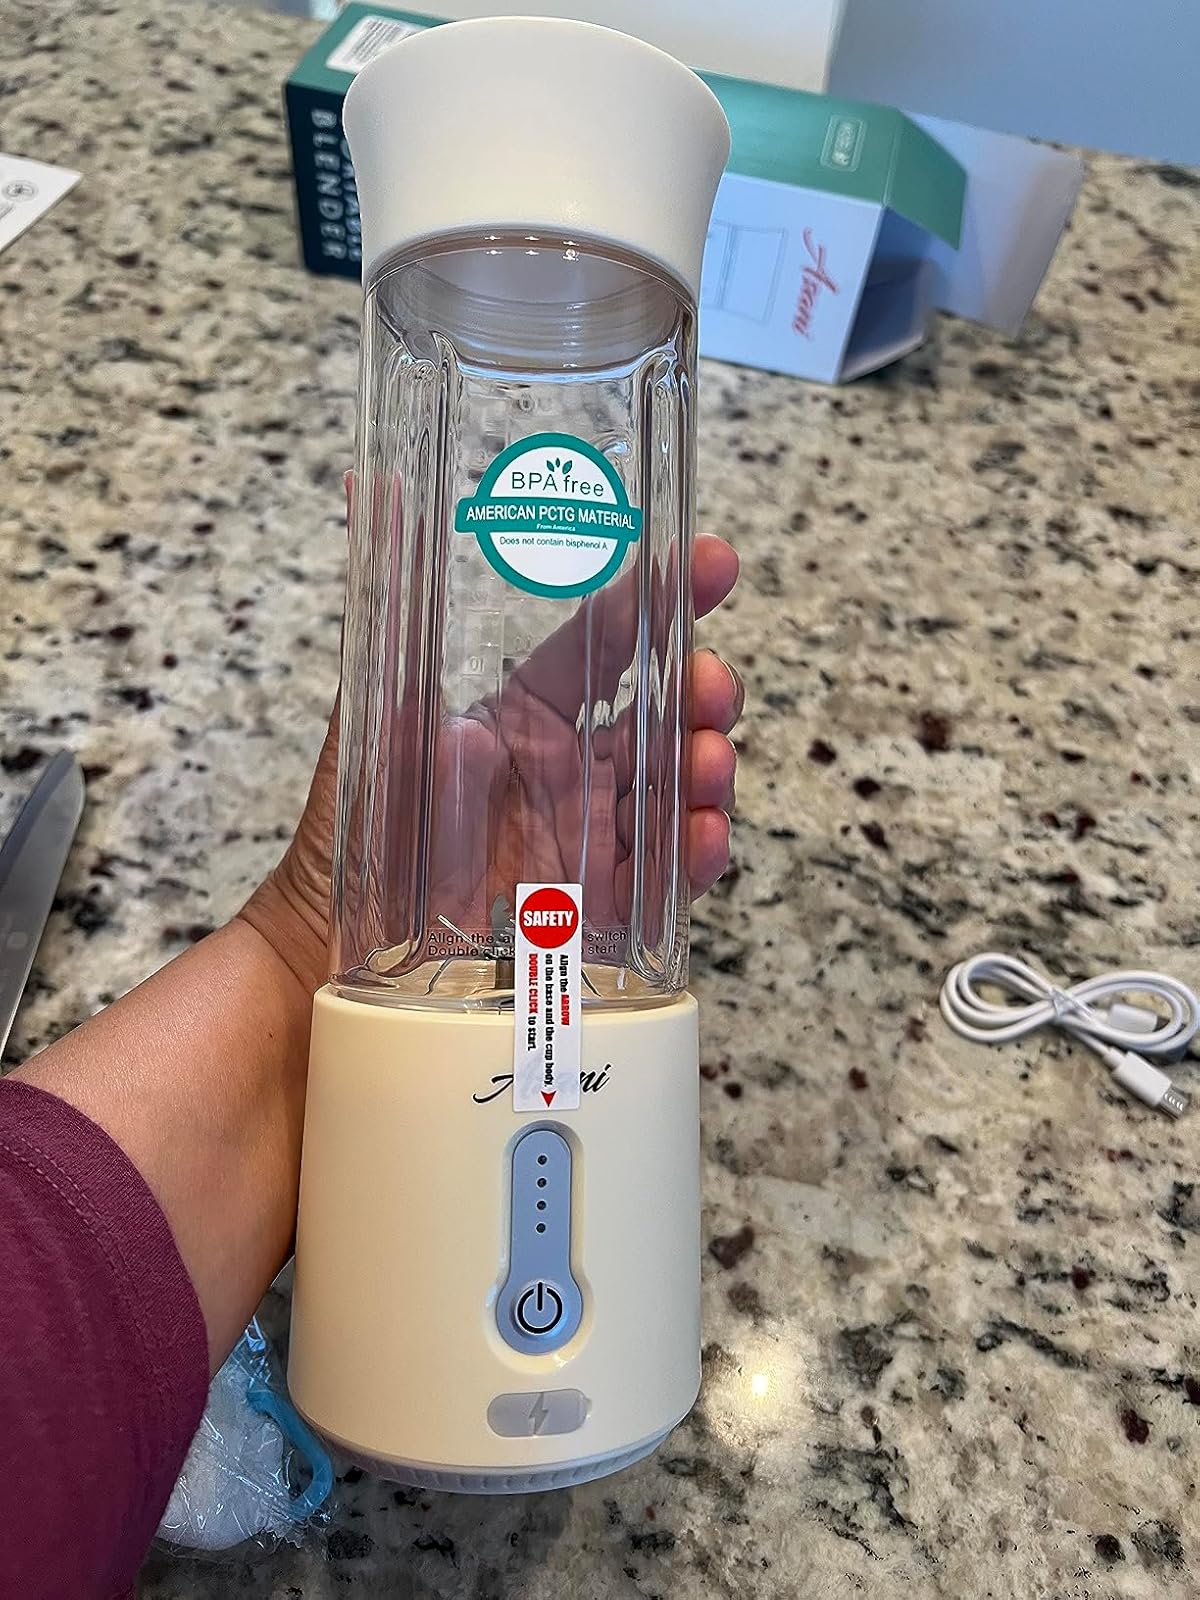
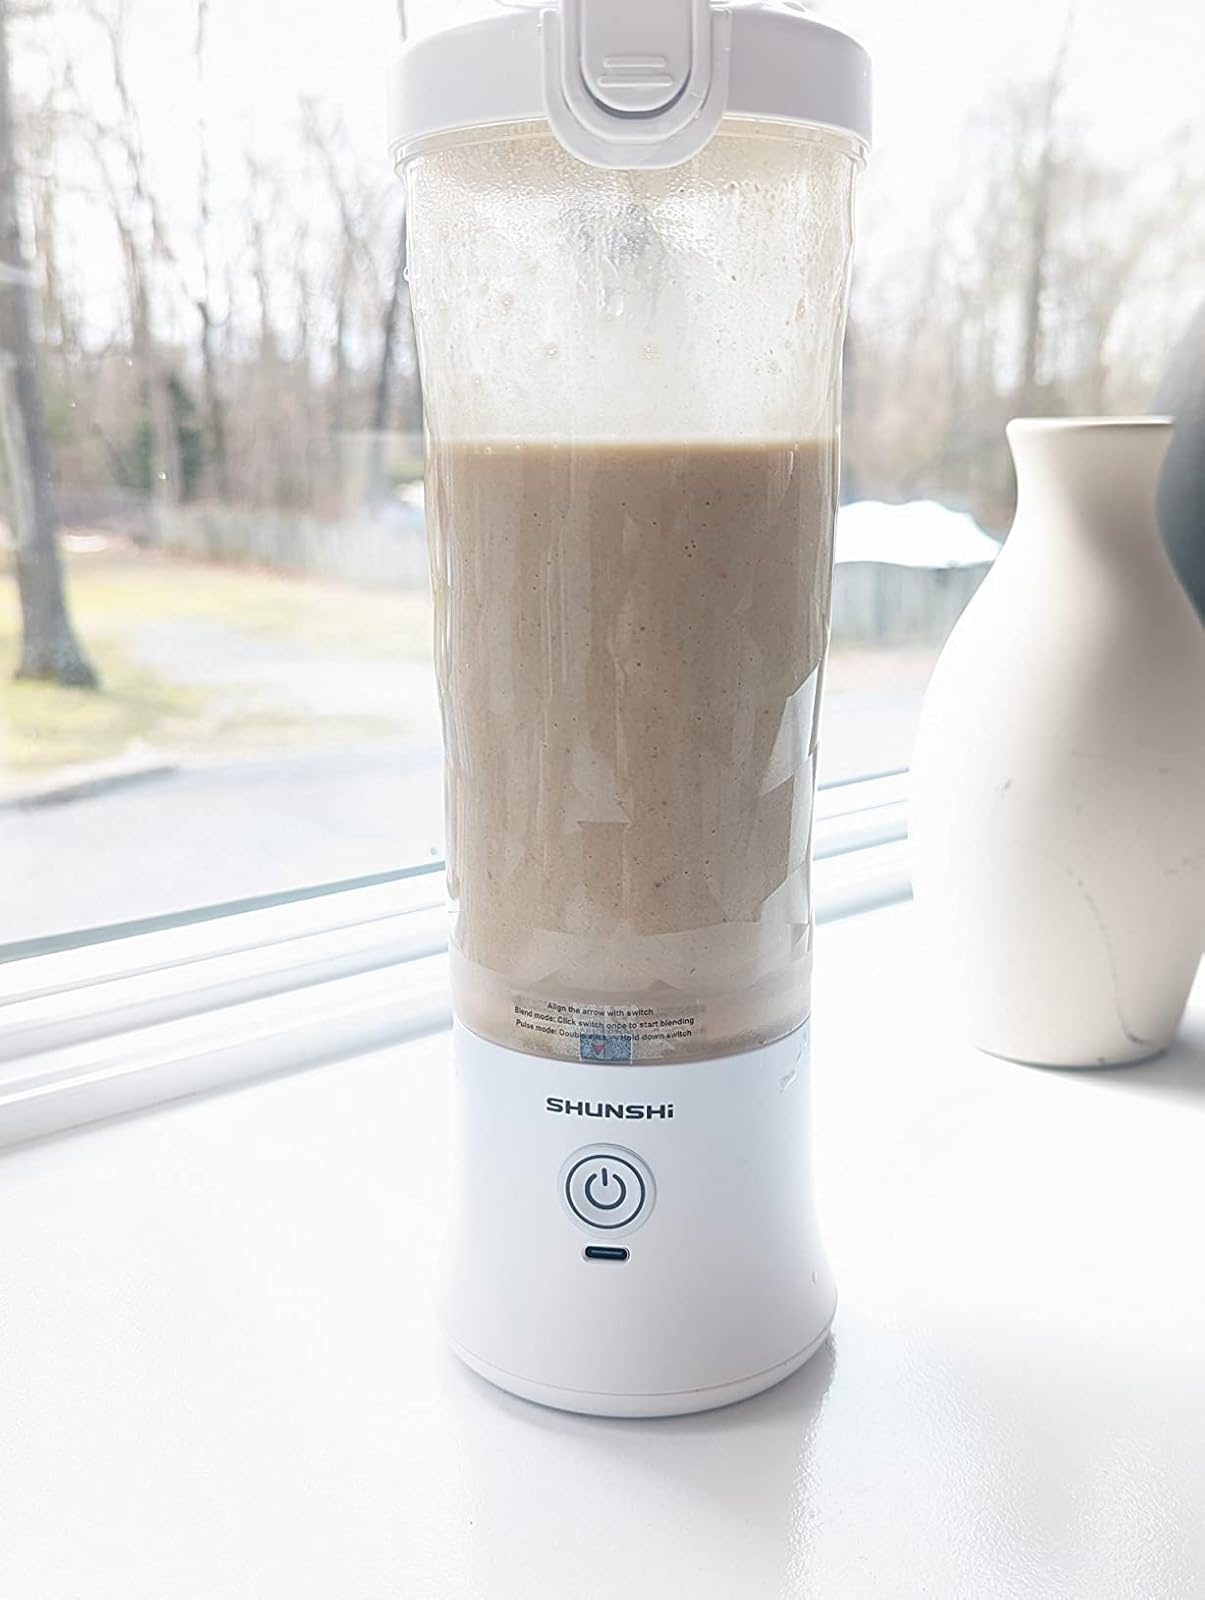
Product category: items_blender
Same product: no